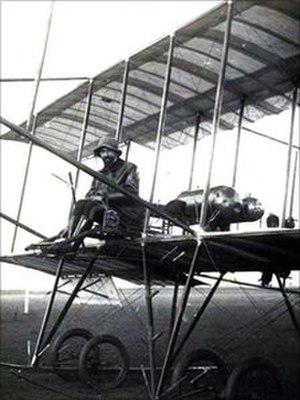
Giulio Gavotti, né le 17 octobre 1882 à Gênes et mort le 6 octobre 1939 à Rome, est un ingénieur et un aviateur italien. C'est un pionnier de l'aéronautique italienne, et il est crédité comme le premier auteur d'un bombardement aérien, le 1ᵉʳ novembre 1911.